8 mm video format

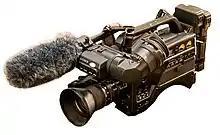
A professional-grade ENG/EFP field Hi8 camcorder. Sony EVW-300

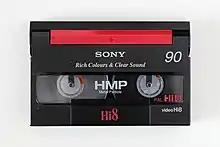
A Sony Hi8 videocassette

To counter the Super-VHS format, Sony introduced Video Hi8 (short for high-band Video8). First demonstrated in February 1989, it was initially endorsed by ten other manufacturers — Aiwa, Canon, Fuji, Hitachi, Konica, Matsushita, Maxell, Ricoh, Sanyo and TDK, which were joined later by Nikon, Samsung, Sharp and TEAC. Japanese companies produced camcorders for other brands like Fisher and Siemens.